History of WWE

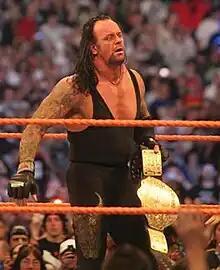
The Undertaker (pictured here in March 2008) has been a highly popular figure in WWE since 1990, holding an undefeated WrestleMania streak until 2014.

Meanwhile, competition between the major wrestling companies increased. In January 1993, WWF created their prime time cable TV program "Monday Night Raw", which aired on the USA Network. In 1994, WCW signed Hulk Hogan and other former WWF stars to multi-year contracts, and in 1995 launched "Monday Nitro" on TNT, to go head to head with "Raw", starting the Monday Night War. At WrestleMania X in 1994 a ladder match between Shawn Michaels and Razor Ramon received critical acclaim and was said to be ground breaking and to have revolutionized the concept of ladder matches.